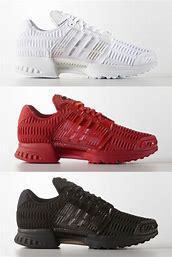
Brand: Adidas
Model: Climacool 1